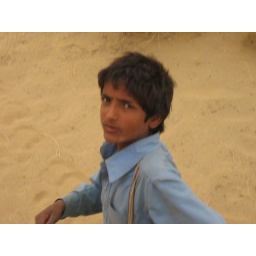
boy with dress shirt in desert